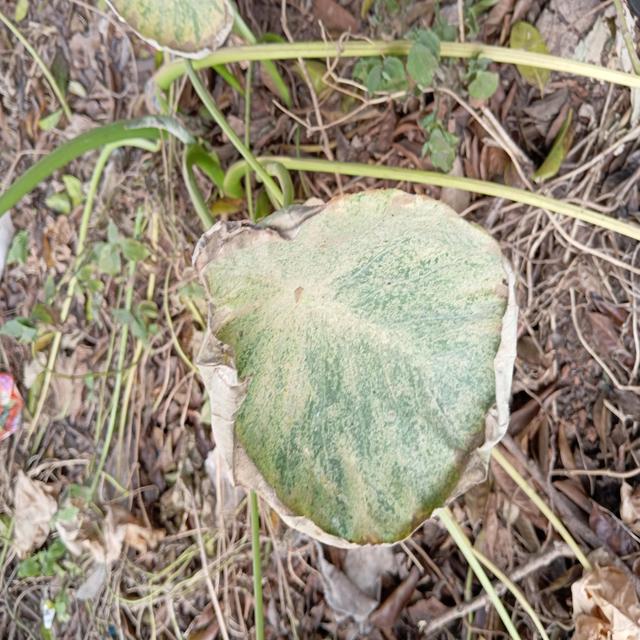
Label: Late_Blight